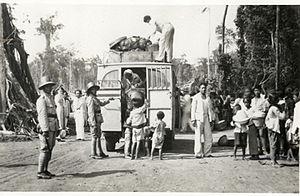
Metro, anciennement Trimurjo, est une kota située dans la province indonésienne de Lampung dans le sud de l'île de Sumatra. Fondée en 1936, elle a une superficie de 68,74 km² et une population de 145 346 selon le recensement de 2010, et 152 428 selon l'estimation officielle de janvier 2014.